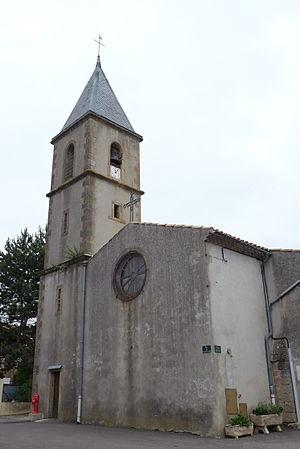
Peyrefitte-du-Razès est une commune française, située dans le département de l'Aude en région Occitanie.